Johnny Boychuk

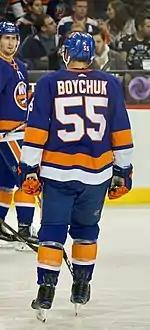
Boychuk with the New York Islanders in November 2017.

On June 24, 2008, Boychuk was traded to the Boston Bruins in exchange for Matt Hendricks. He was assigned to their AHL affiliate, the Providence Bruins, to start the 2008–09 season and in his first week was named "AHL Player of the Week." On December 1, 2008, Boychuk was recalled to Boston and made his Bruins debut in a 3–1 victory over the Tampa Bay Lightning on December 4, 2008. Boychuk was then returned to Providence for the rest of the season, where he played a break-out season, capturing the Eddie Shore Award by leading the league with 20 goals and 45 assists among defenceman and being named to the AHL's First All-Star Team.